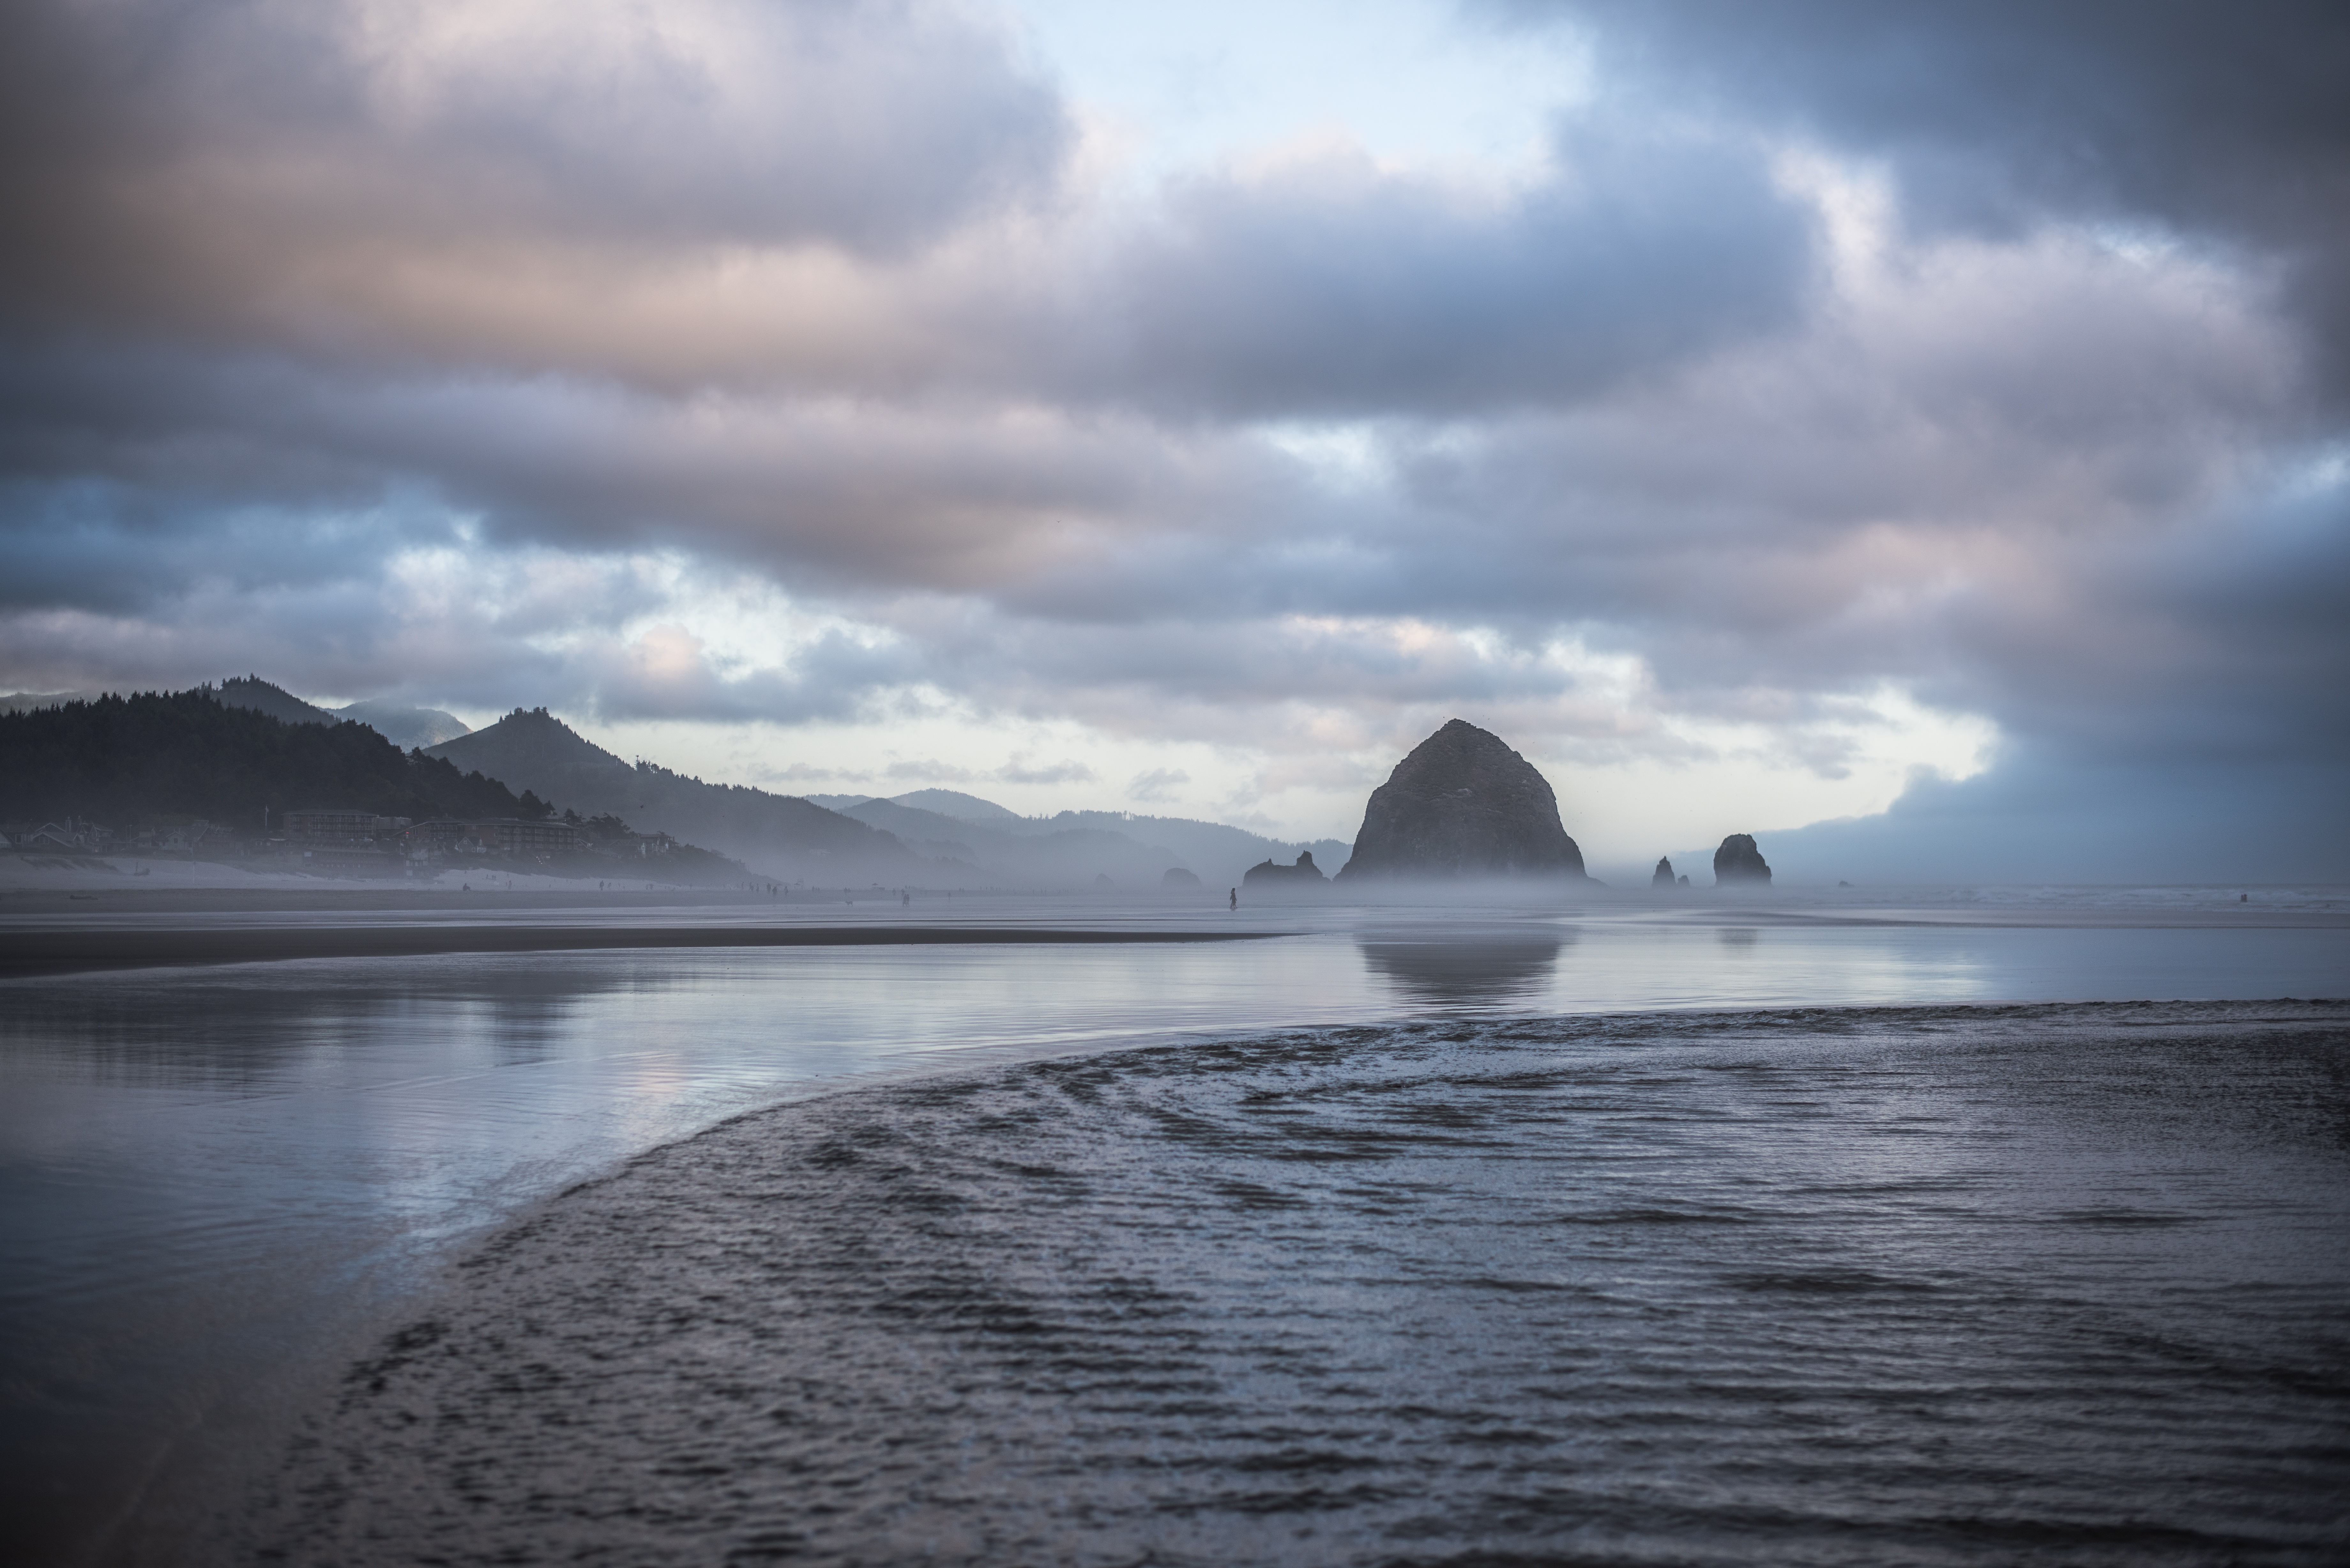
beach, landscape, sea, coast, water, ocean, horizon, cloud, sunrise, sunset, sunlight, morning, shore, wave, lake, dawn, dusk, ice, reflection, vehicle, bay, arctic, iceberg, atmospheric phenomenon, wind wave